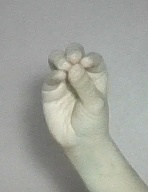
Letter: ha